Question: Please indicate a possible affordance area of the sit_on_chair that can be used for sitting on
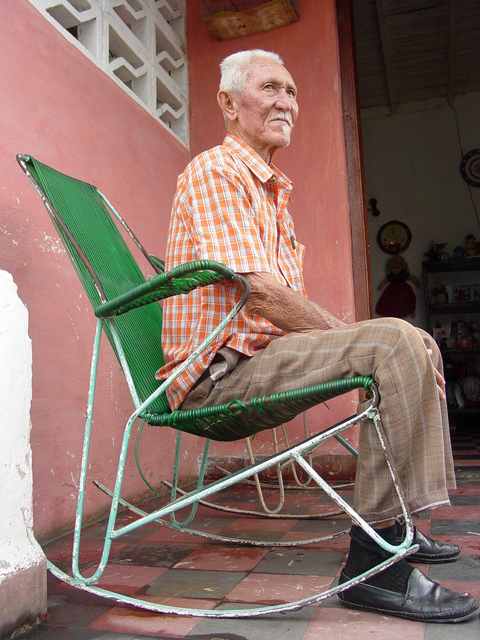
Answer: [132.117, 362.736, 380.195, 413.811]